Massachusetts House of Representatives' 18th Suffolk district

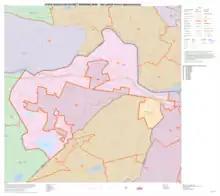
Map of Massachusetts House of Representatives' 18th Suffolk district, based on the 2010 United States census.

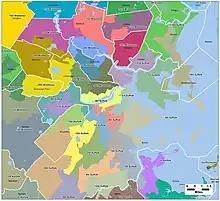
Map of Massachusetts House of Representatives districts for Suffolk County, apportioned in 2011

Massachusetts House of Representatives' 18th Suffolk district in the United States is one of 160 legislative districts included in the lower house of the Massachusetts General Court. It covers part of the city of Boston in Suffolk County and part of Brookline in Norfolk County. Since 2005, Michael J. Moran of the Democratic Party has represented the district.